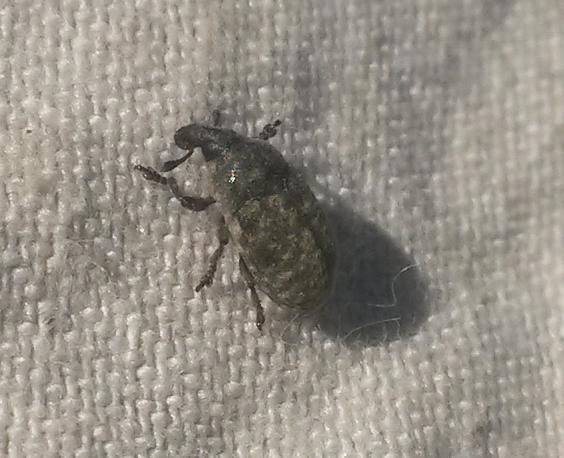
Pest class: occasional_pest